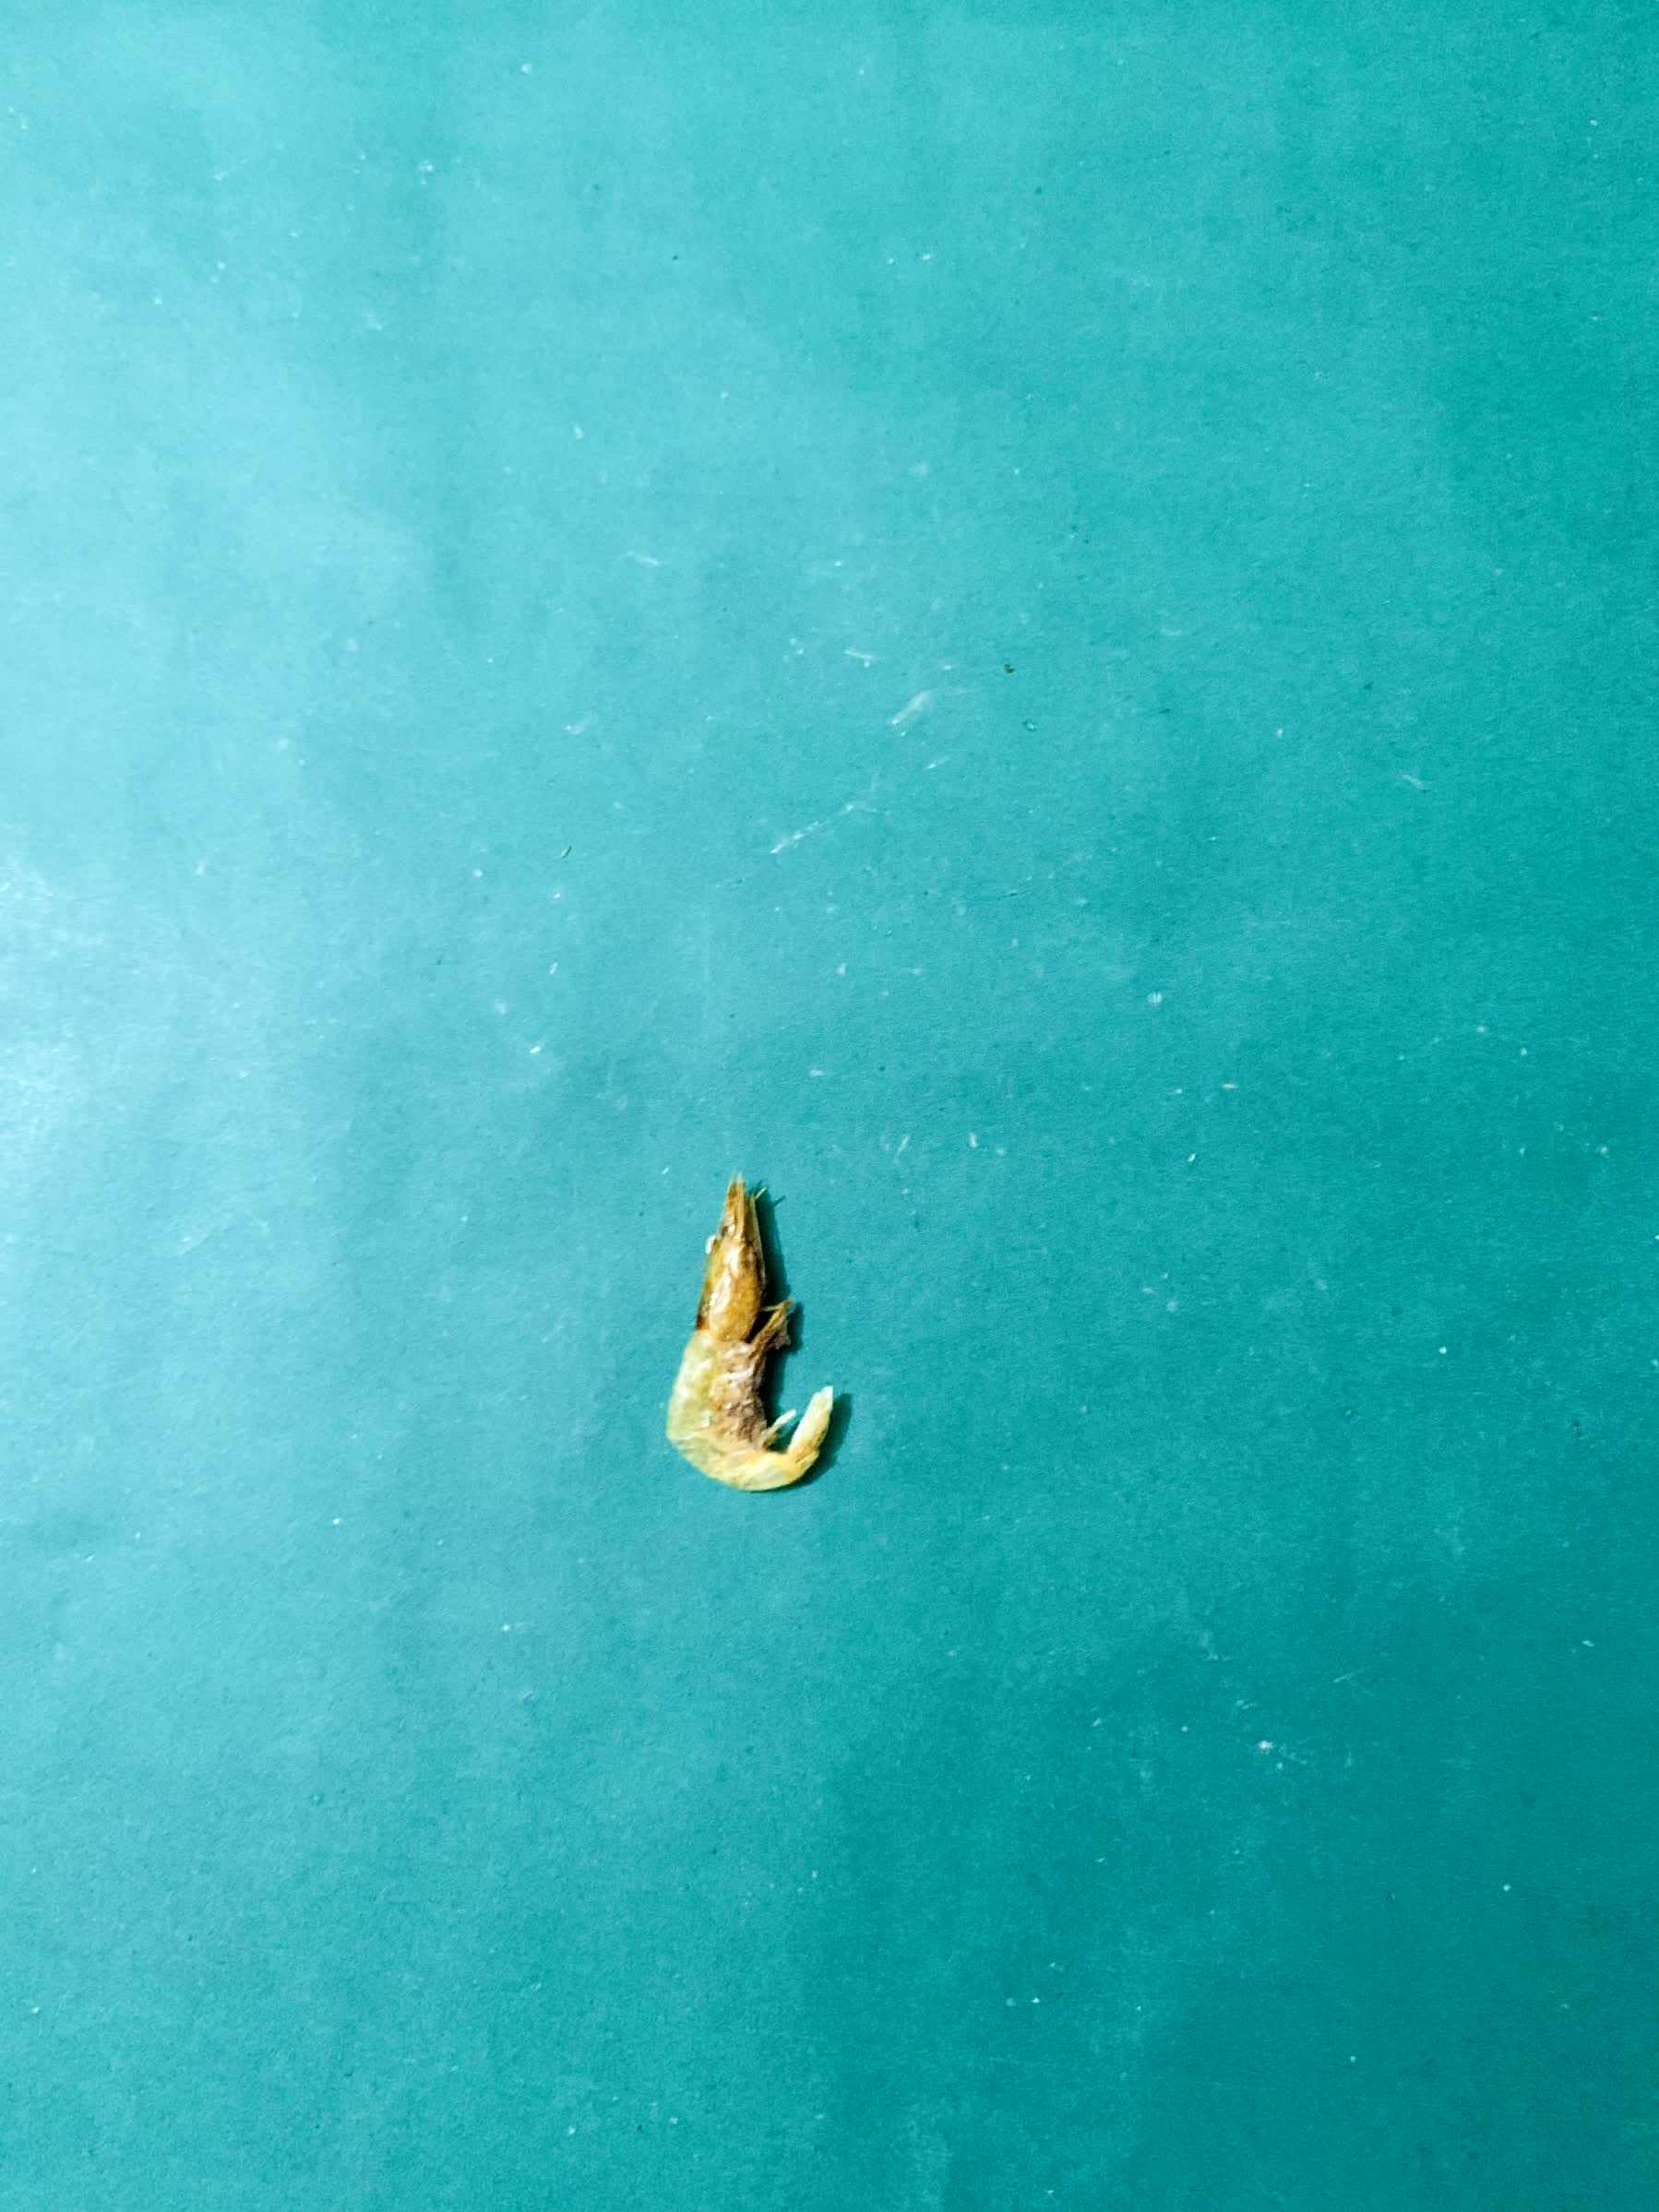
Species: chingri